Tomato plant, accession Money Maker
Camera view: horizontal (90 deg, fisheye); turntable rotation: 180 degrees
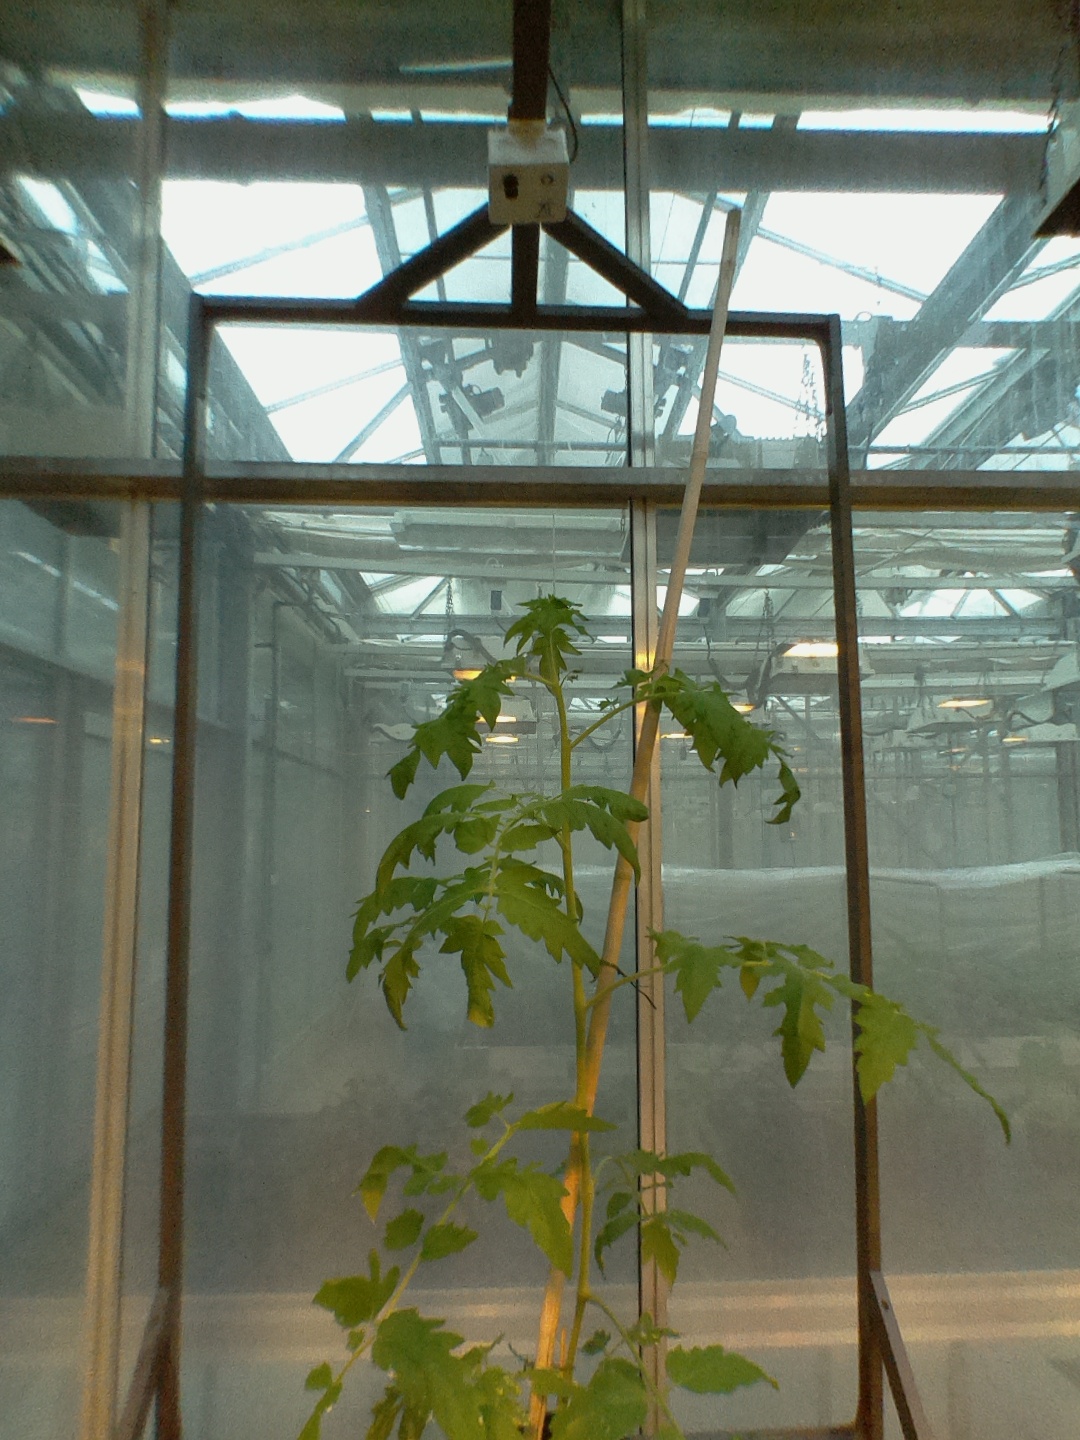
BBCH growth stage 54: 4 inflorescences visible